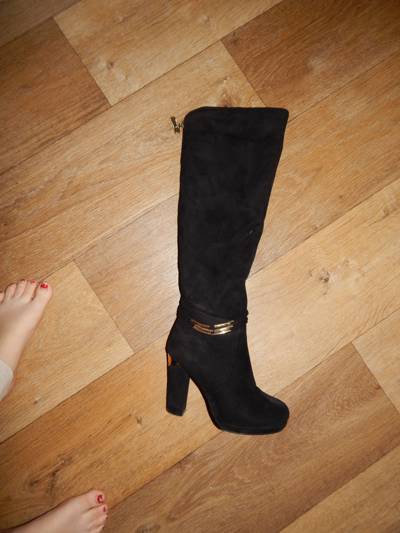
Waste category: clothes